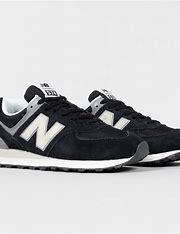
Brand: New
Model: Balance New Balance 574 Marathon